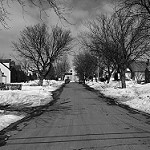
Label: B & W